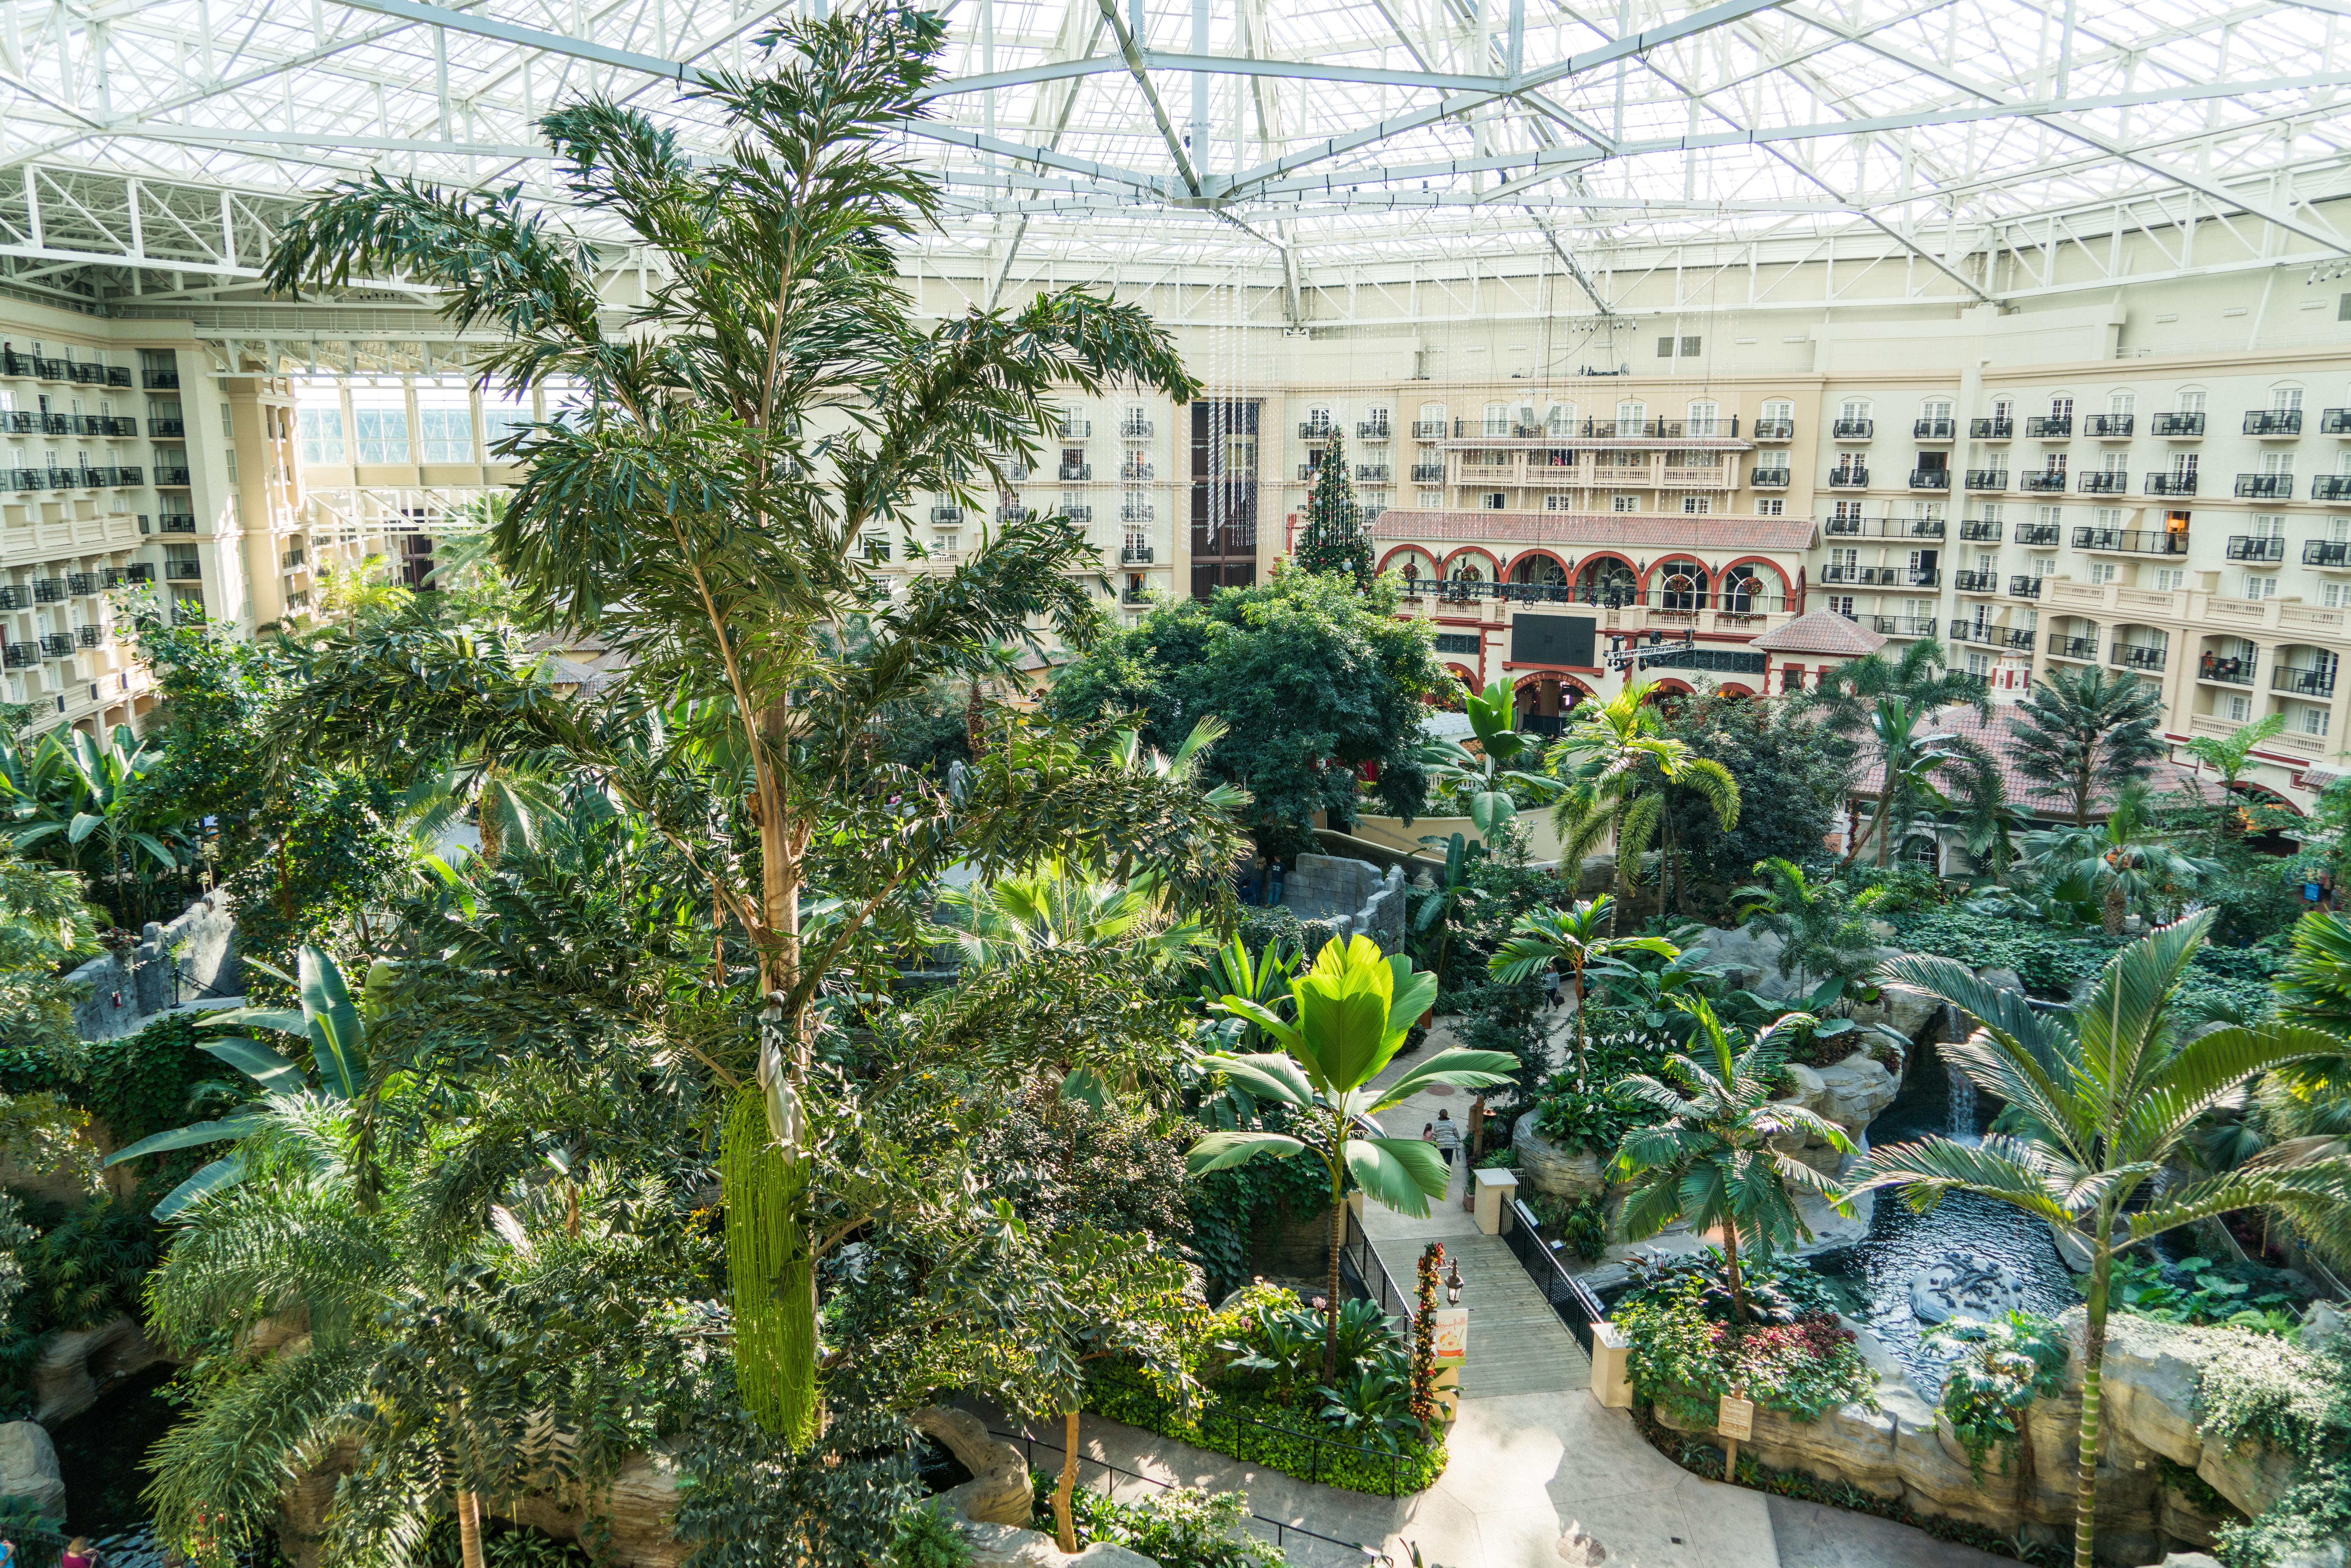
tree, water, architecture, plant, flower, scenic, scenery, botany, garden, flora, greenhouse, courtyard, buildings, resort, scene, botanical garden, yard, florida, orlando, arecales, gaylord palms hotel, garden view